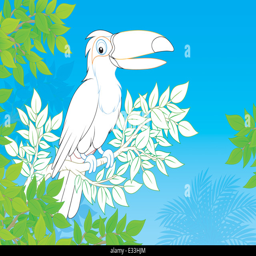
toucan perched on a branch , illustration for a coloring book